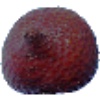
Label: salak